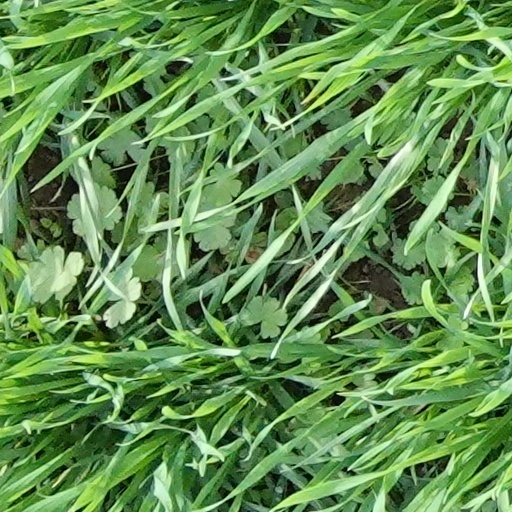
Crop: wheat